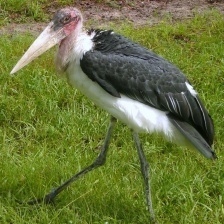
Species: MARABOU STORK
Scientific name: LEPTOPTILOS CRUMENIFER
ImageNet parent category: white_stork